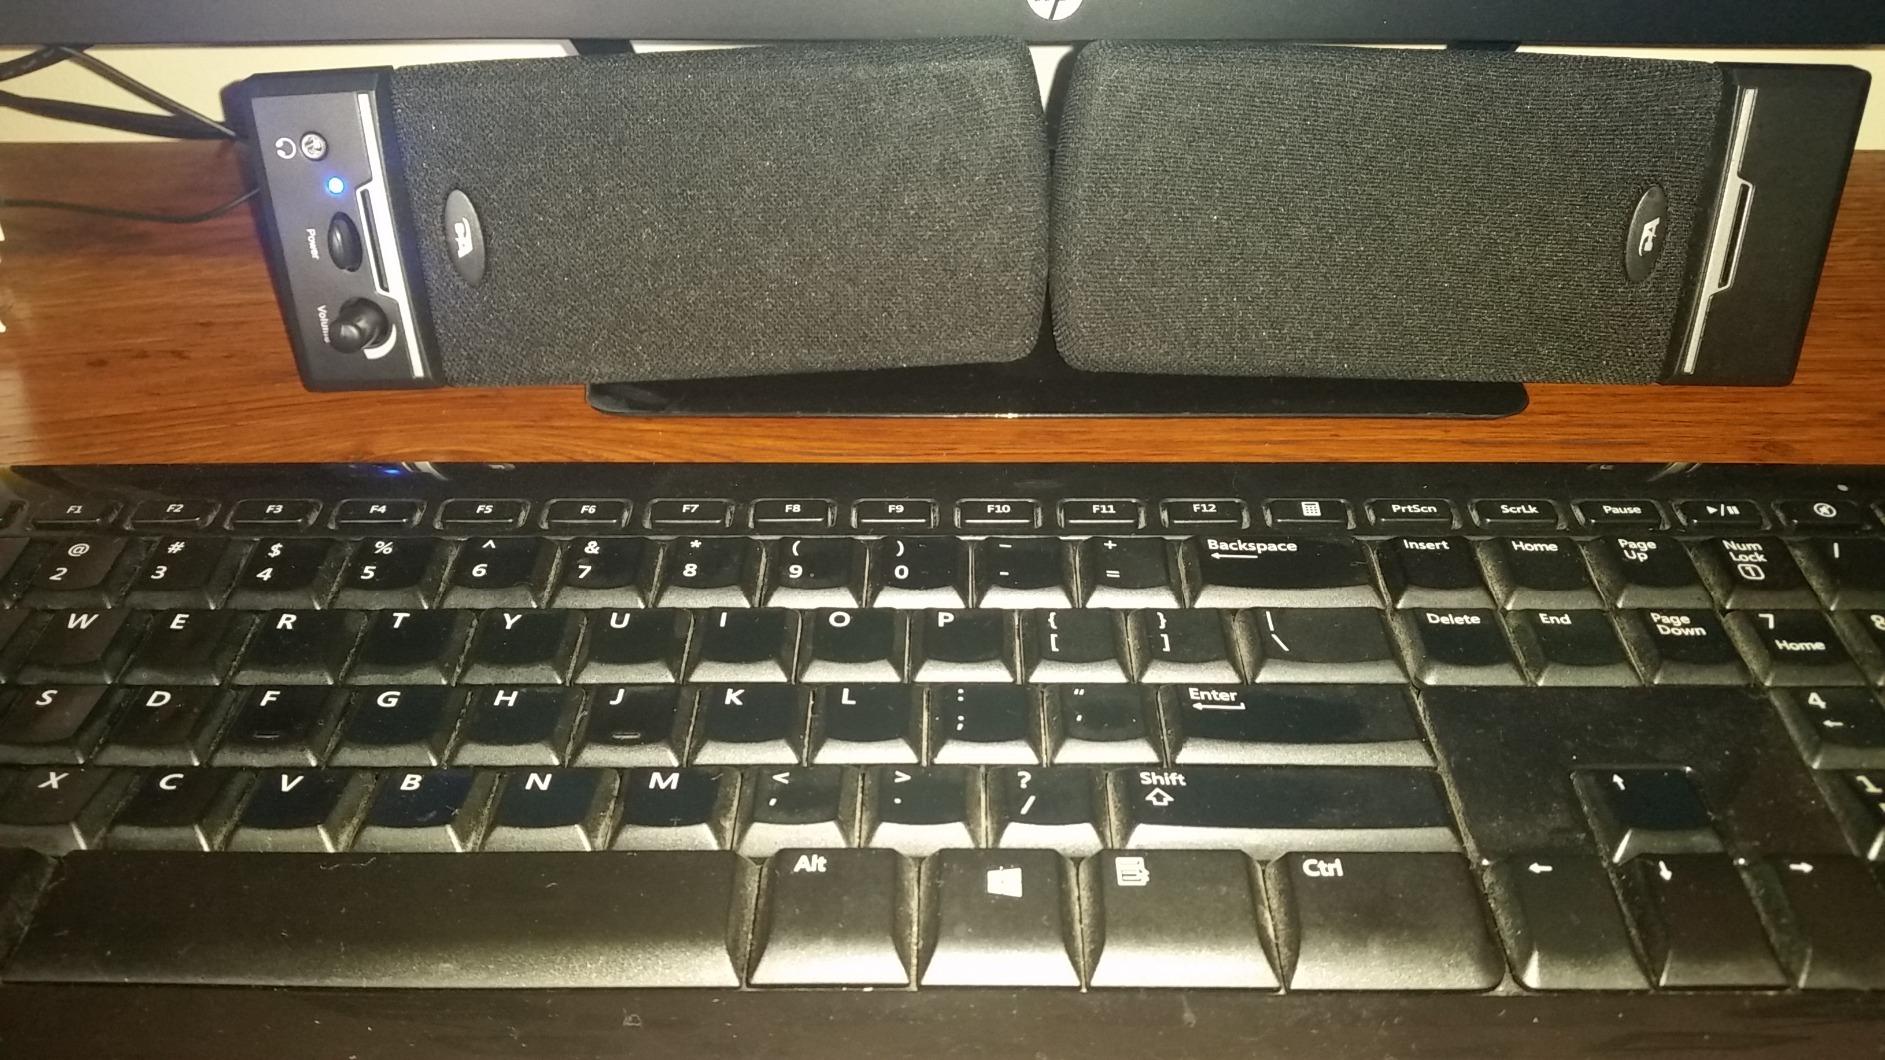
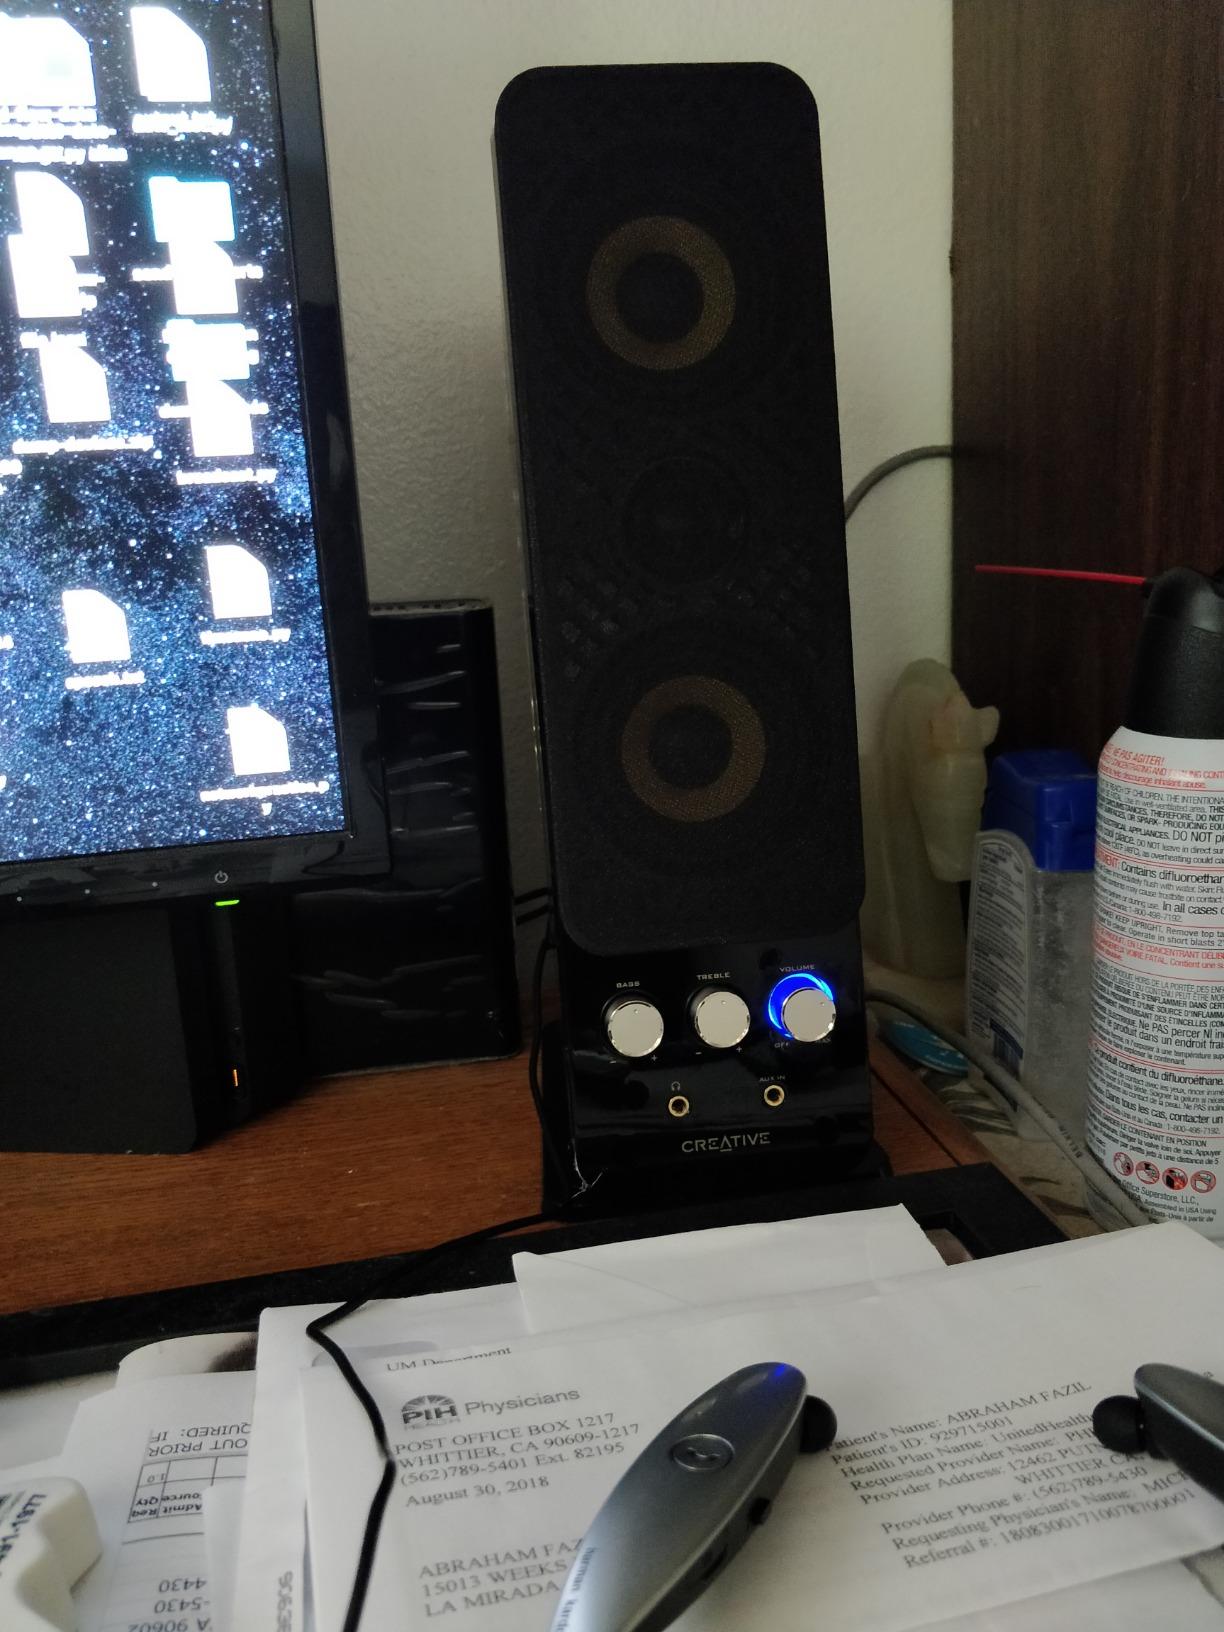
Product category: speaker
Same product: no